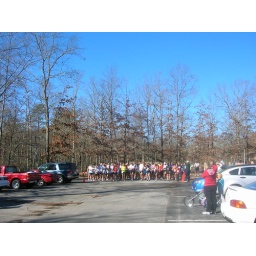
Monte Lowe starts them off. That is Monte in the green shirt with arm upraised on the right side